Describe the emotion expressed in this image:  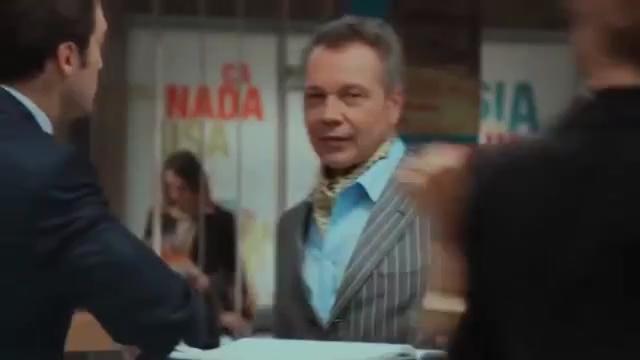
This person displays Suffering, valence and arousal with low intensity.